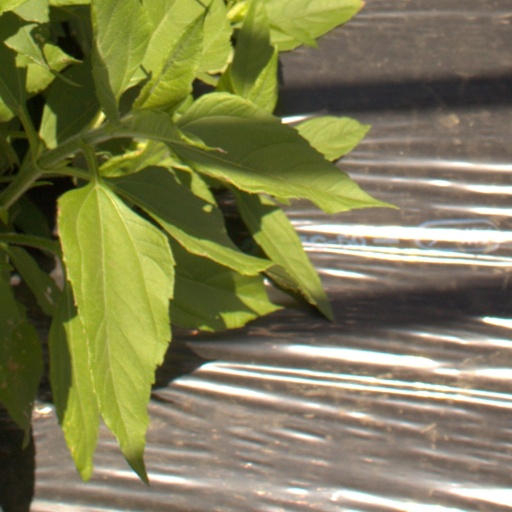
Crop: Jerusalem artichoke